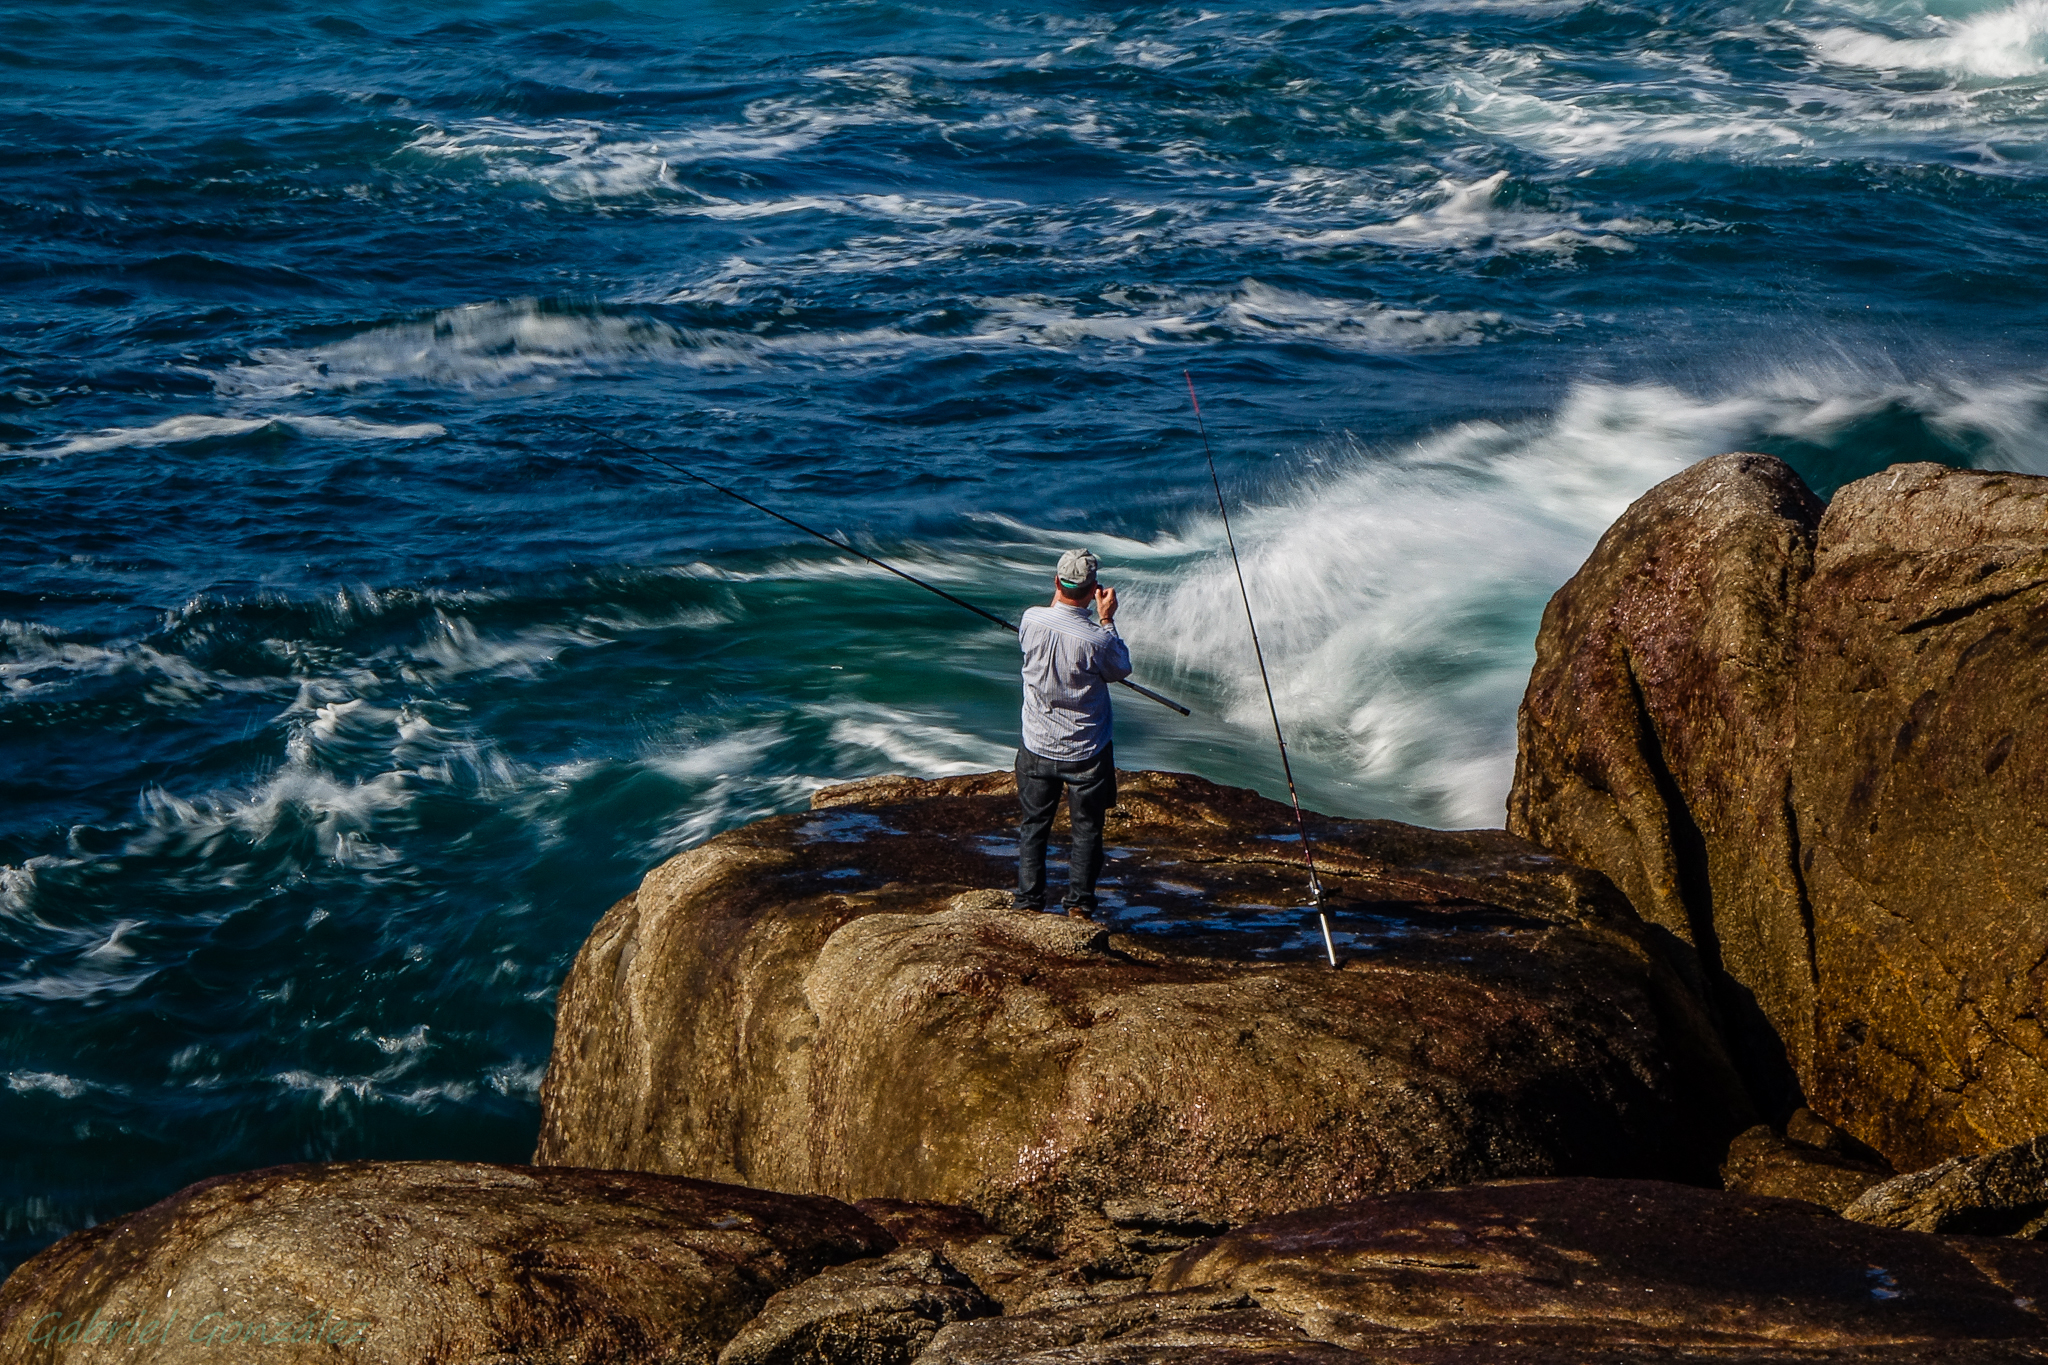
landscape, sea, coast, rock, ocean, shore, wave, cliff, tower, extreme sport, terrain, spain, galicia, pontevedra, paisajes, espana, cape, ggl1, gaby1, xovesphoto, sonyrx10, rx10, gphoto, xelodegalicia, bueu, gabrielcoru a, bueugaliciaespa a, wind wave